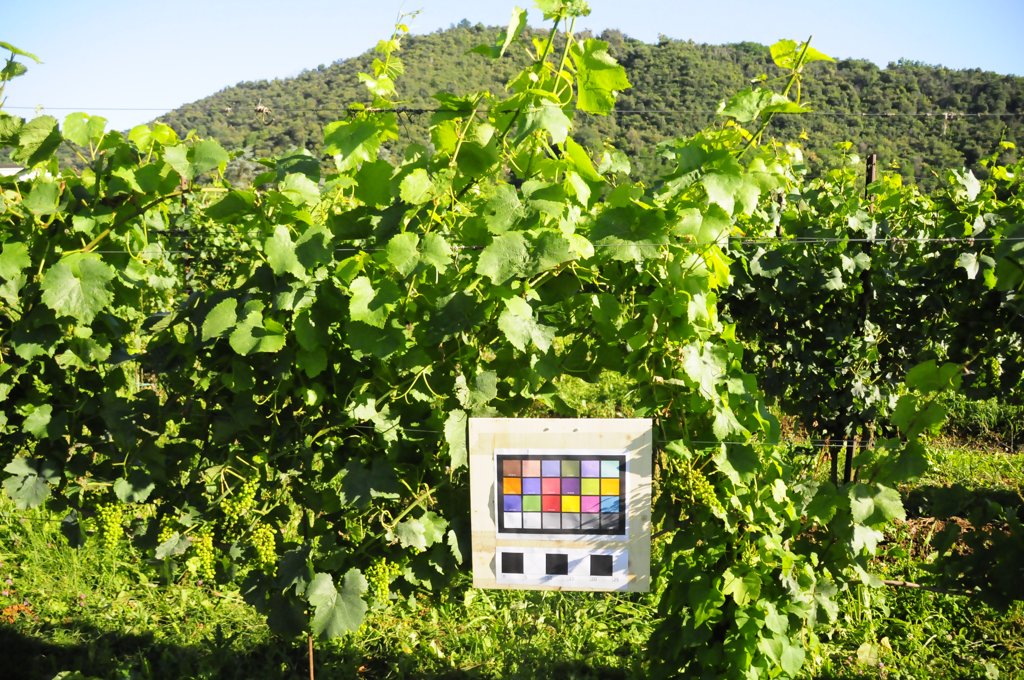
Berries visible: 352
Grape clusters: 8